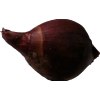
Label: red_onion